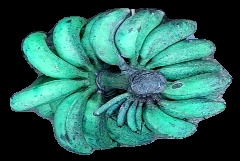
Variety: rasbale
Grade: grade3